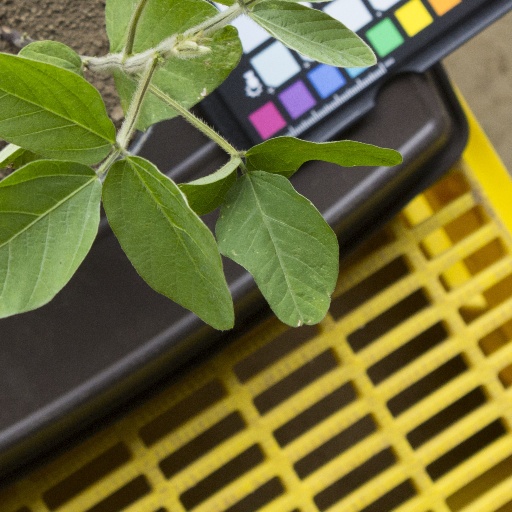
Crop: soybean